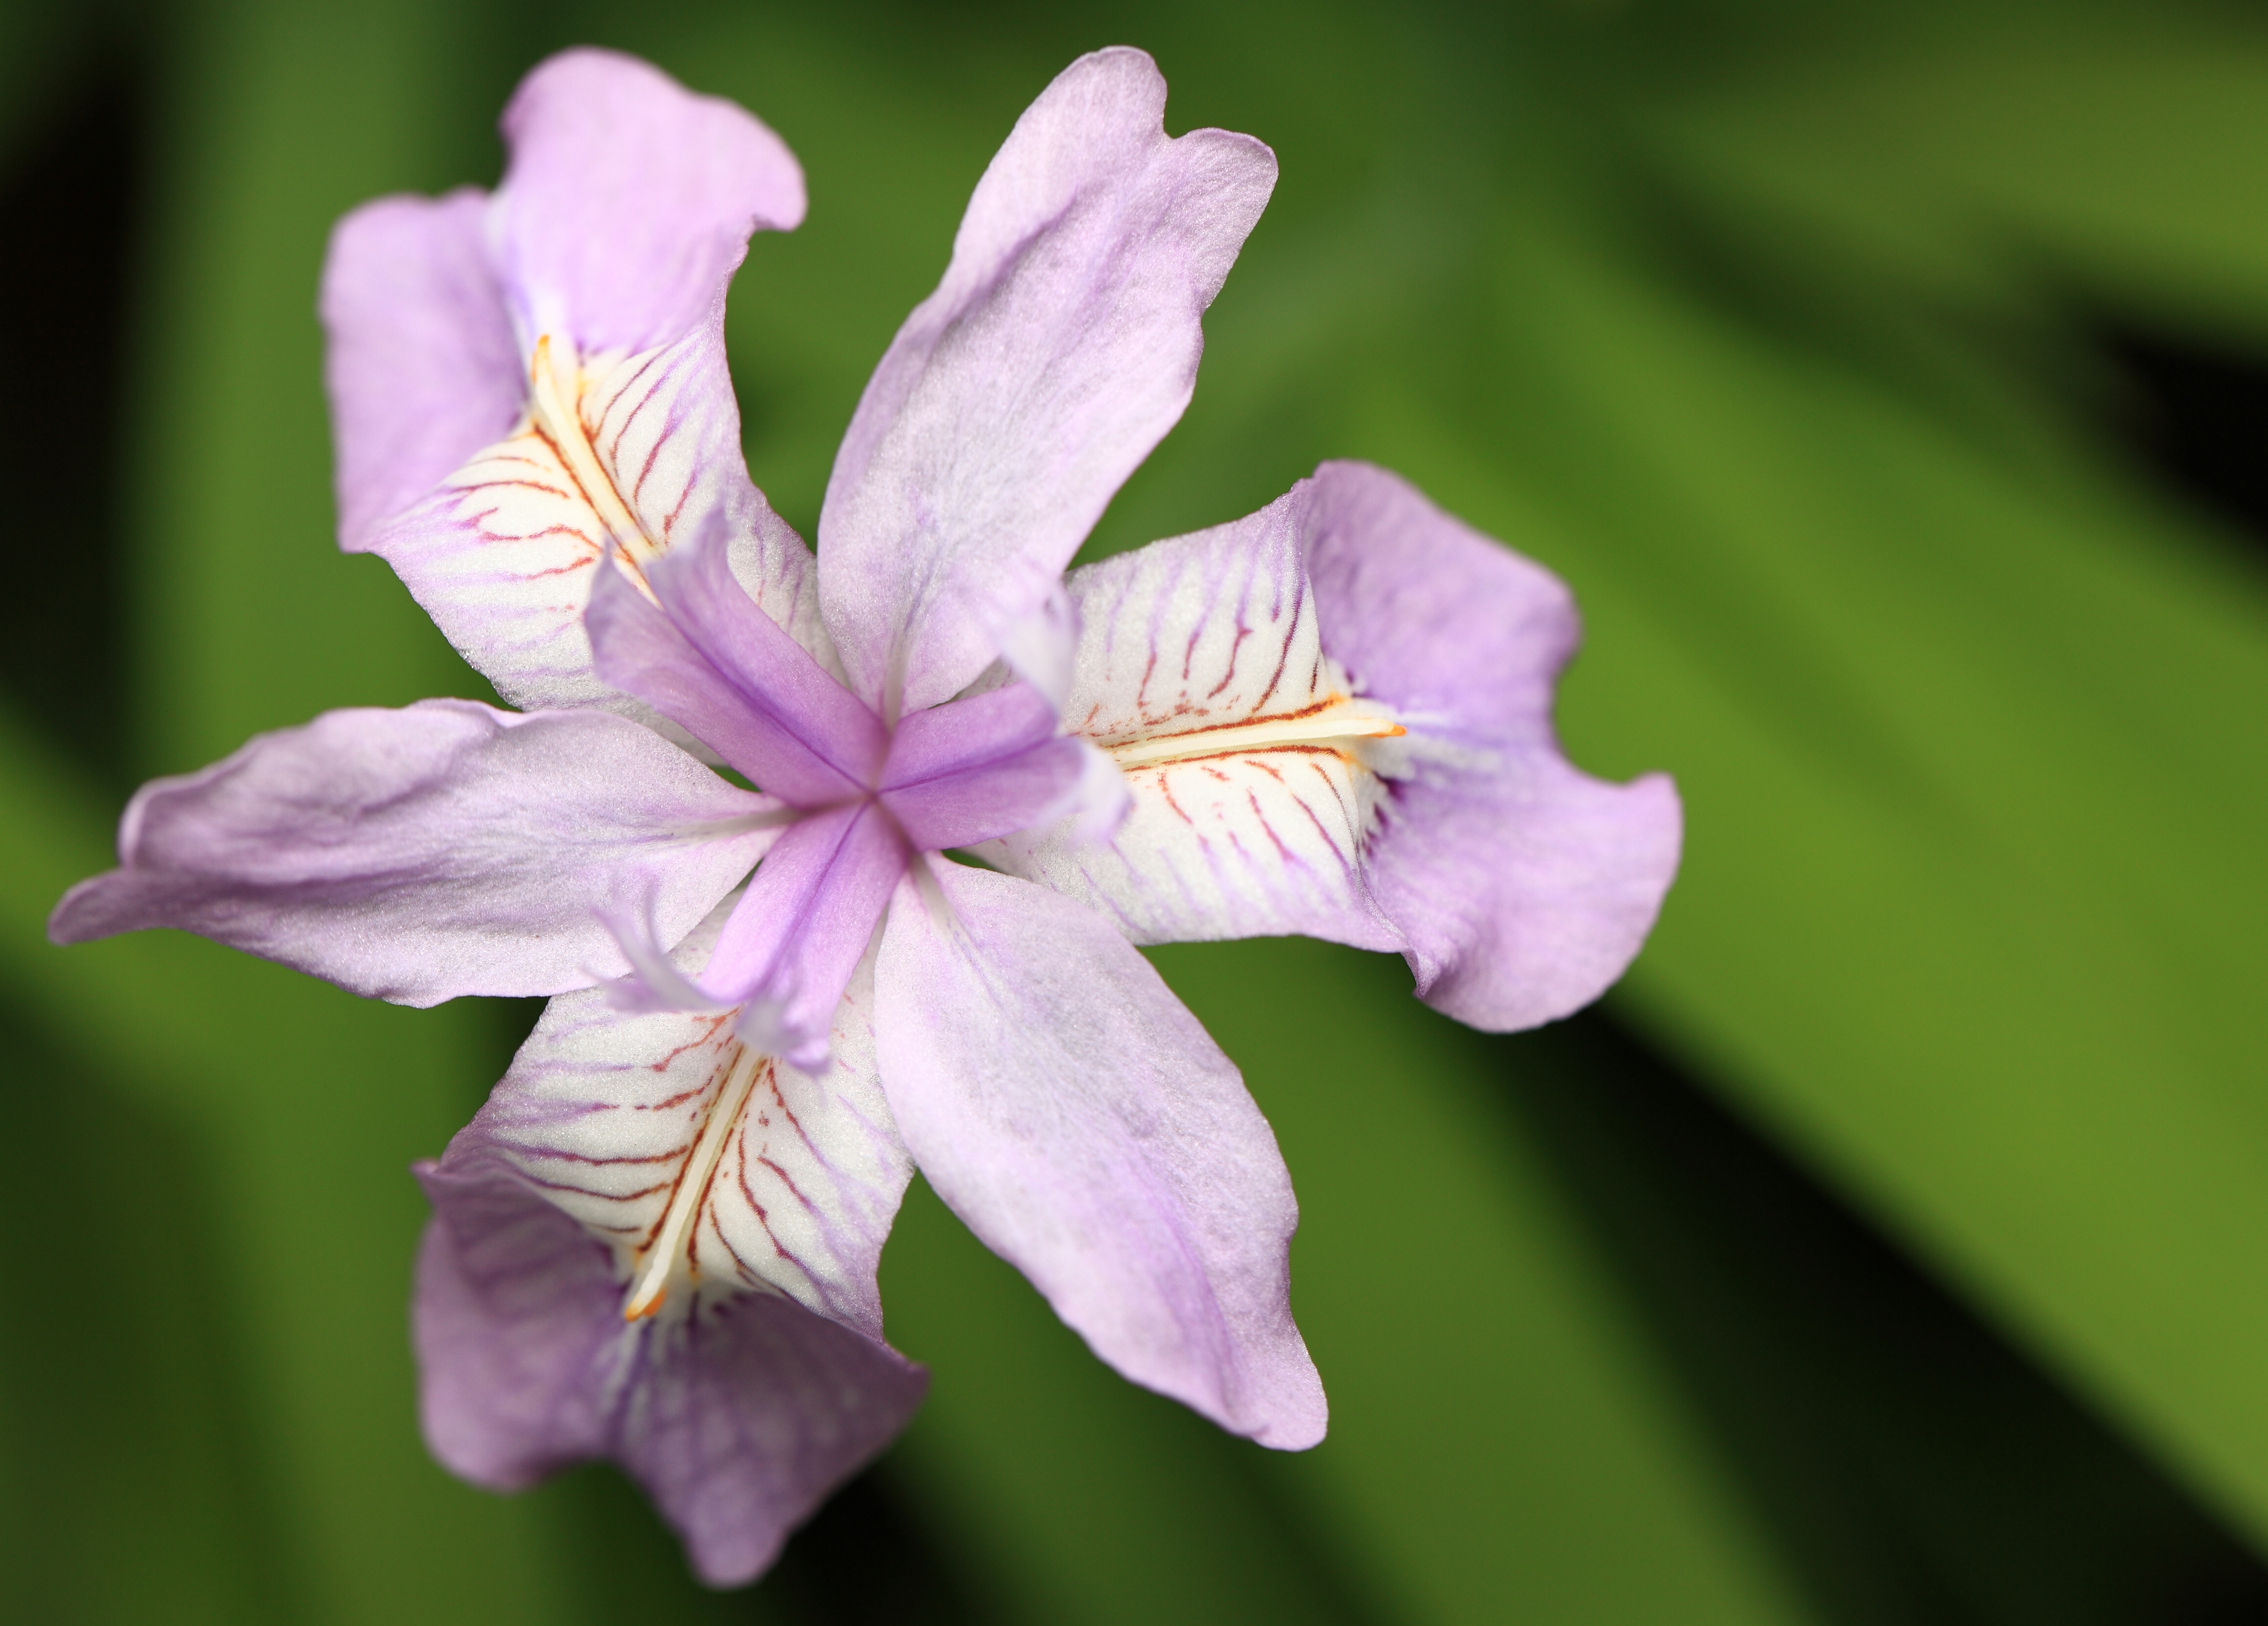
nature, blossom, plant, photography, flower, petal, high, park, botany, flora, wildflower, close up, iris, tochigi, 5d, hires, markii, hi, res, resolution, mooka, igashira, macro photography, flowering plant, dwarfcrestediris, gracilipes, taxonomy binomial irisgracilipes, plant stem, land plant